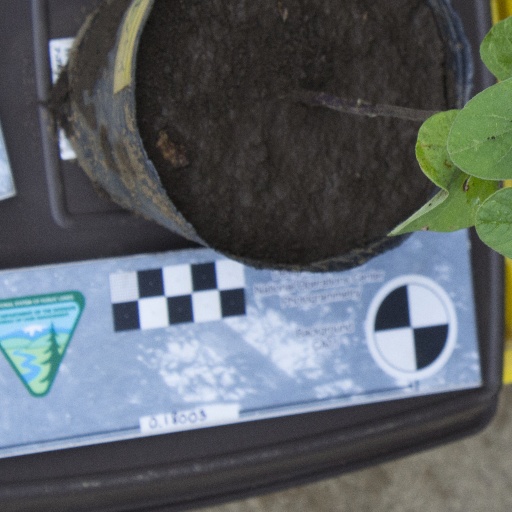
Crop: soybean